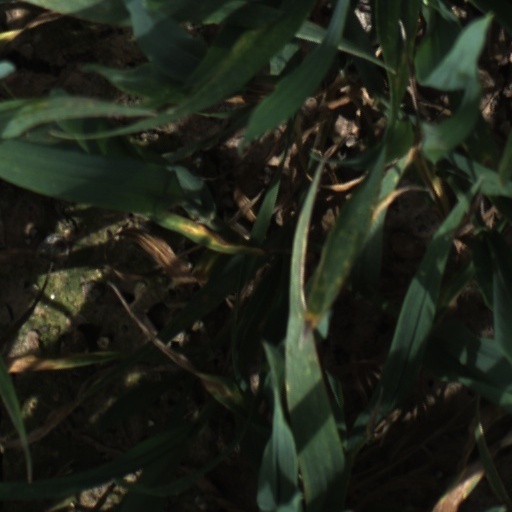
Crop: wheat